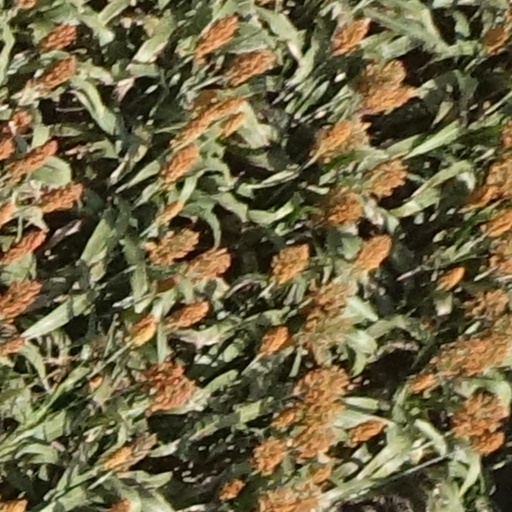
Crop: sorghum